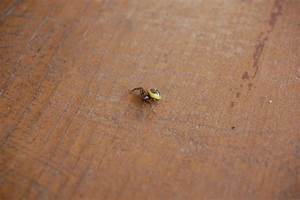
Label: ragno